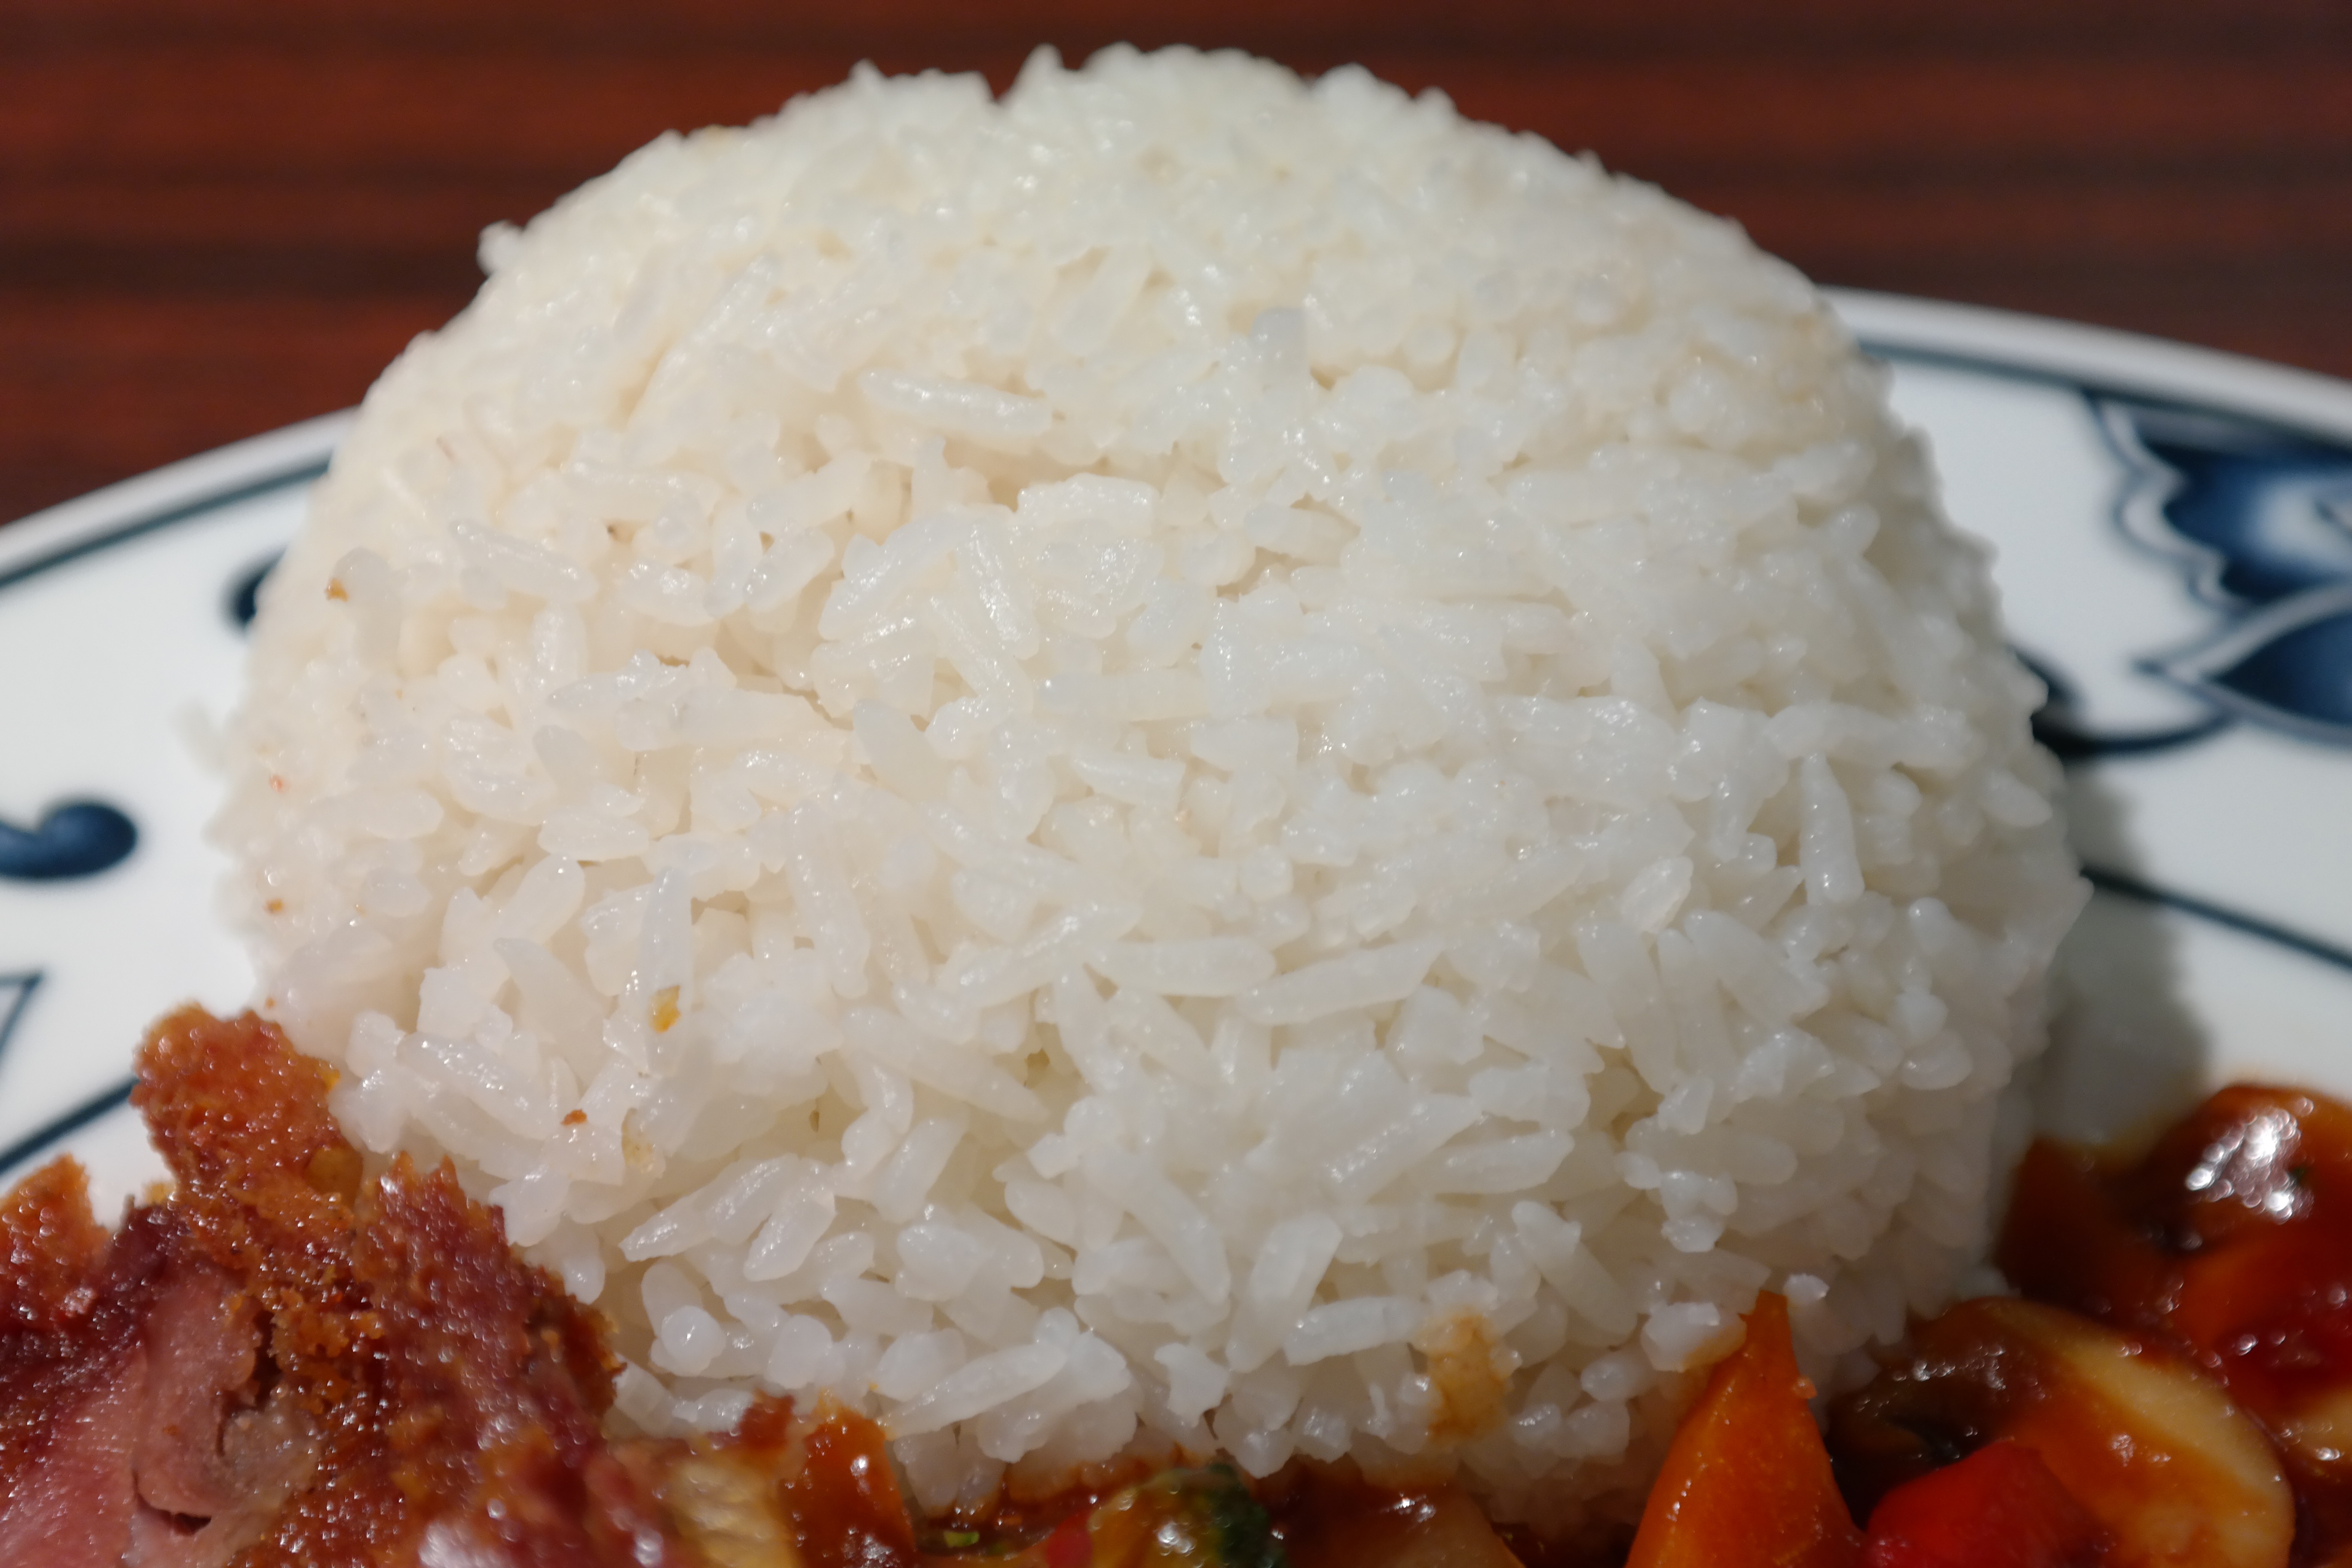
sharp, restaurant, dish, meal, food, chinese, produce, plate, fish, eat, lunch, cuisine, delicious, rice, stew, asian food, coconut, spicy, substantial, hunger, curry, rice dish, appetite, commodity, jasmine rice, glutinous rice, white rice, food grain, steamed rice, nasi lemak, rice and curry, japanese curry, rice dumplings, kind of gum pao